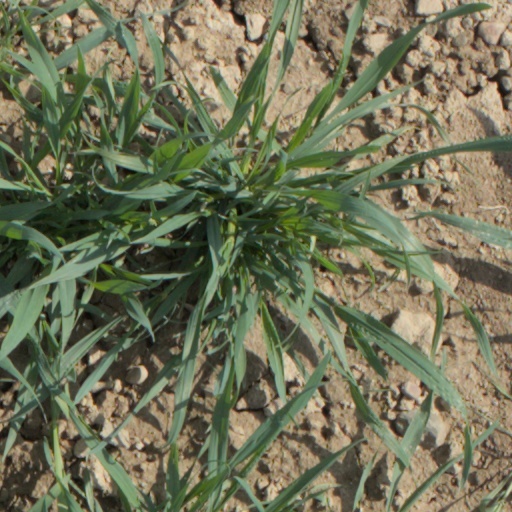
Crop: wheat